Jeremy Thorpe

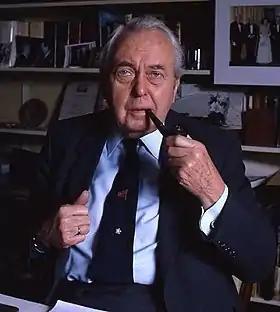
Harold Wilson, who formed a minority Labour government in the wake of the failed Heath–Thorpe coalition talks in March 1974

The February 1974 general election produced a hung parliament; neither Labour, with 301 seats, nor the Conservatives, with 297 seats, achieved an overall majority. As was his right as the sitting Prime Minister, Heath did not resign, hoping to persuade the Liberals into a Conservative-led coalition. He met Thorpe on 2 March to discuss possible bases for co-operation, Heath's preferred option being a formal coalition in which Thorpe would be given a cabinet post, and junior ministries would be allocated to other senior Liberals. As the combined Conservative-Liberal vote amounted to 57% of the electorate, such a government would, Heath thought, have some moral legitimacy. If Thorpe would not accept coalition, a less formal basis of inter-party co-operation might be agreed which would enable the Conservative government to retain office.